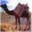
Label: camel